Aaron Sorkin

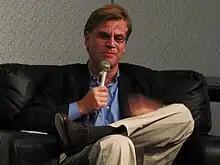

In 2004, Sorkin was commissioned by Universal Pictures to adapt George Crile's non-fiction book "" for Tom Hanks' production company Playtone. The biographical comedy, "Charlie Wilson's War," is about the colorful Texas congressman Charlie Wilson who funded the CIA's secret war against the former Soviet Union in Afghanistan. Directed by Mike Nichols, and written by Sorkin, the film was released in 2007 and starred Tom Hanks, Julia Roberts and Philip Seymour Hoffman. The film earned five nominations at the Golden Globes, including Best Screenplay for Sorkin.